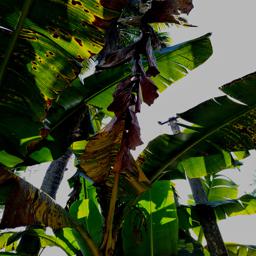
Label: JAHAJI LEAF